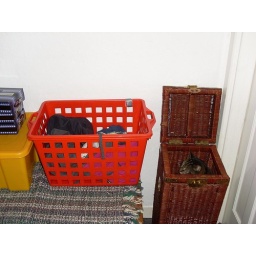
A cat in a laundry basket